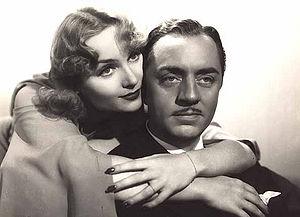
William Powell est un acteur américain né à Pittsburgh le 29 juillet 1892, mort le 5 mars 1984 à Palm Springs, Californie, États-Unis. Il fut un des acteurs phares de la MGM et connut la consécration grâce au rôle du détective Nick Charles dans la série des Thin Man, aux côtés de Myrna Loy avec qui il apparut quatorze fois à l'écran, formant l'un des duos les plus populaires.